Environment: lab
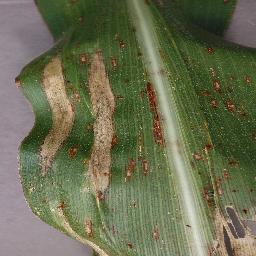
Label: northern_corn_leaf_blight